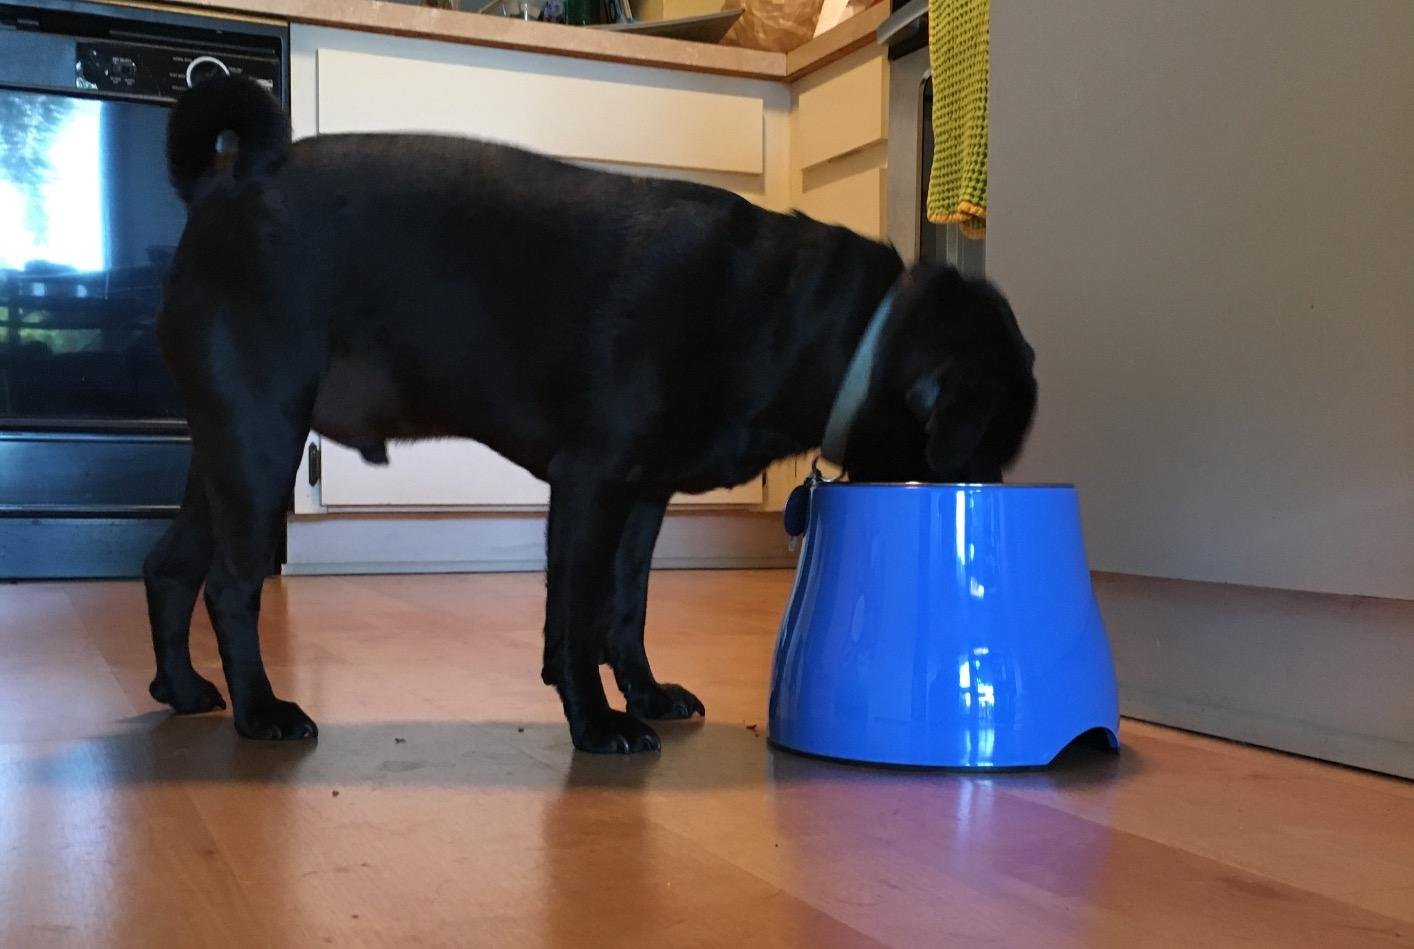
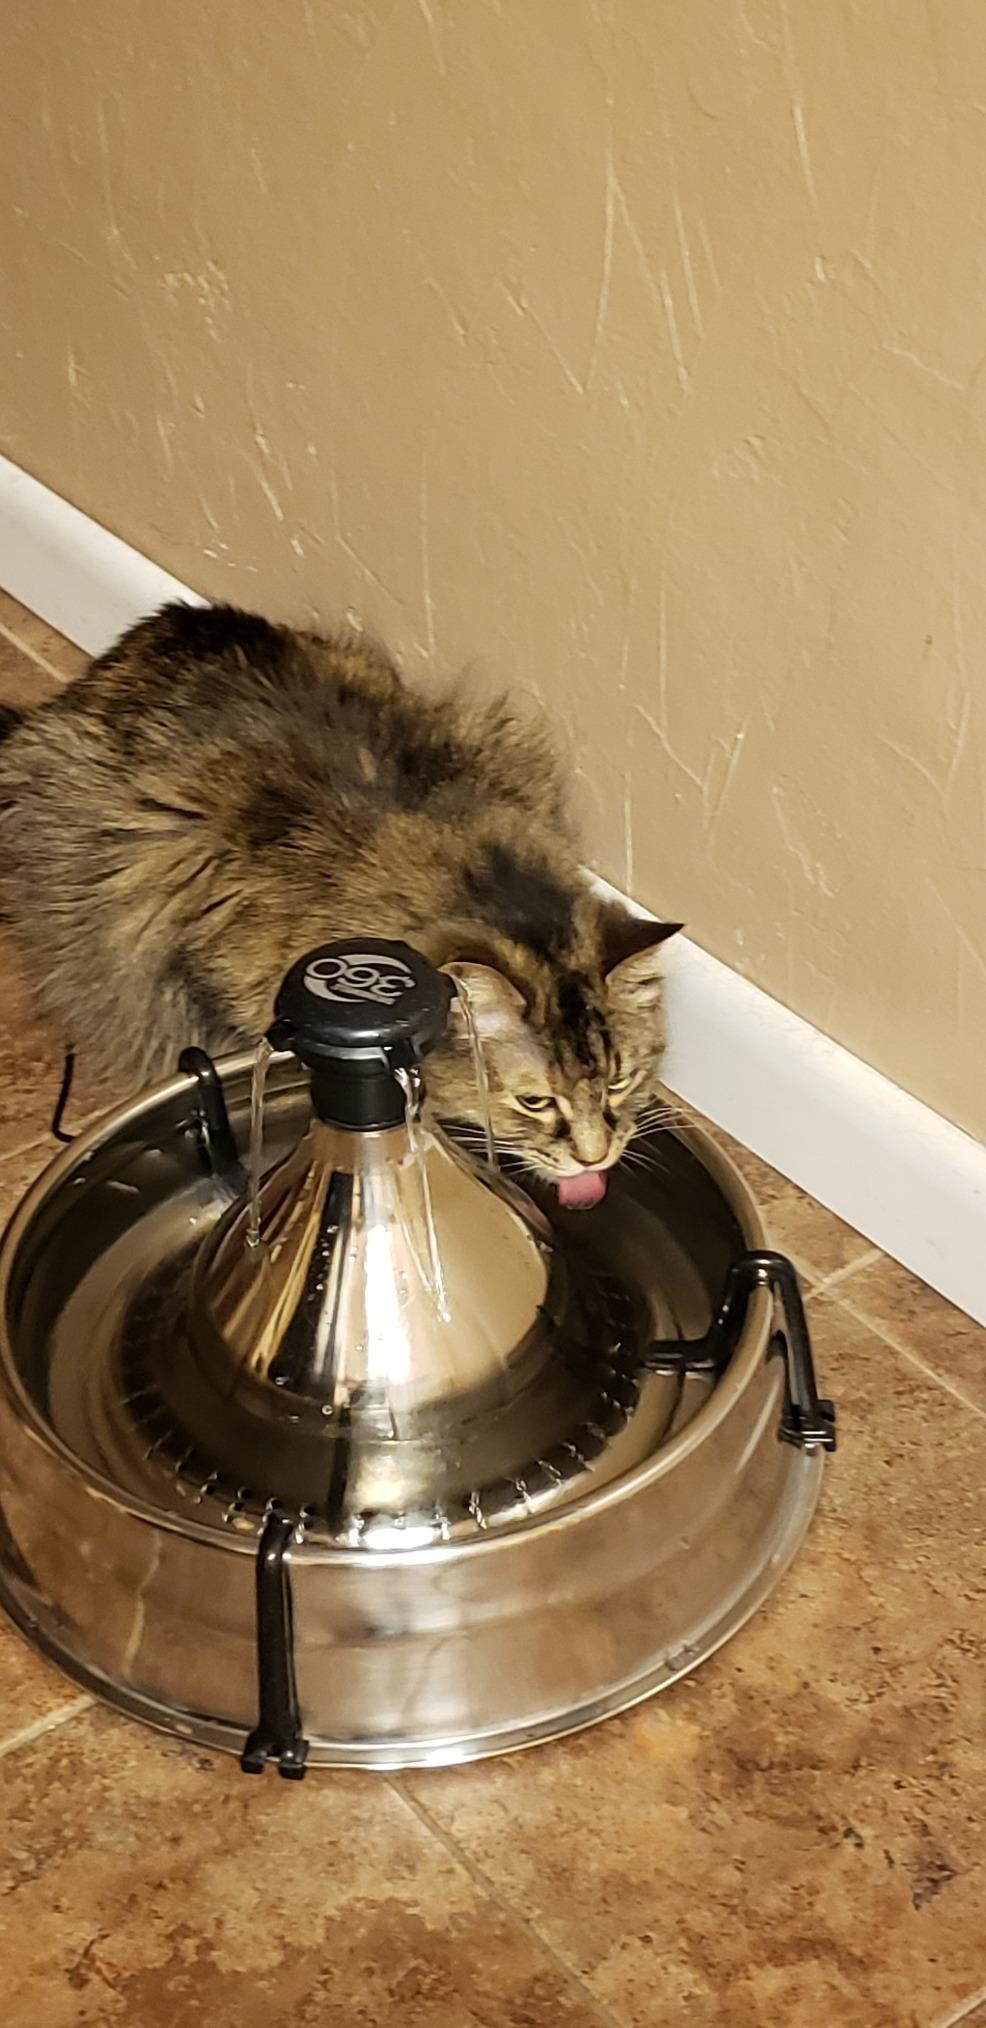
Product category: items_bowl
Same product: no